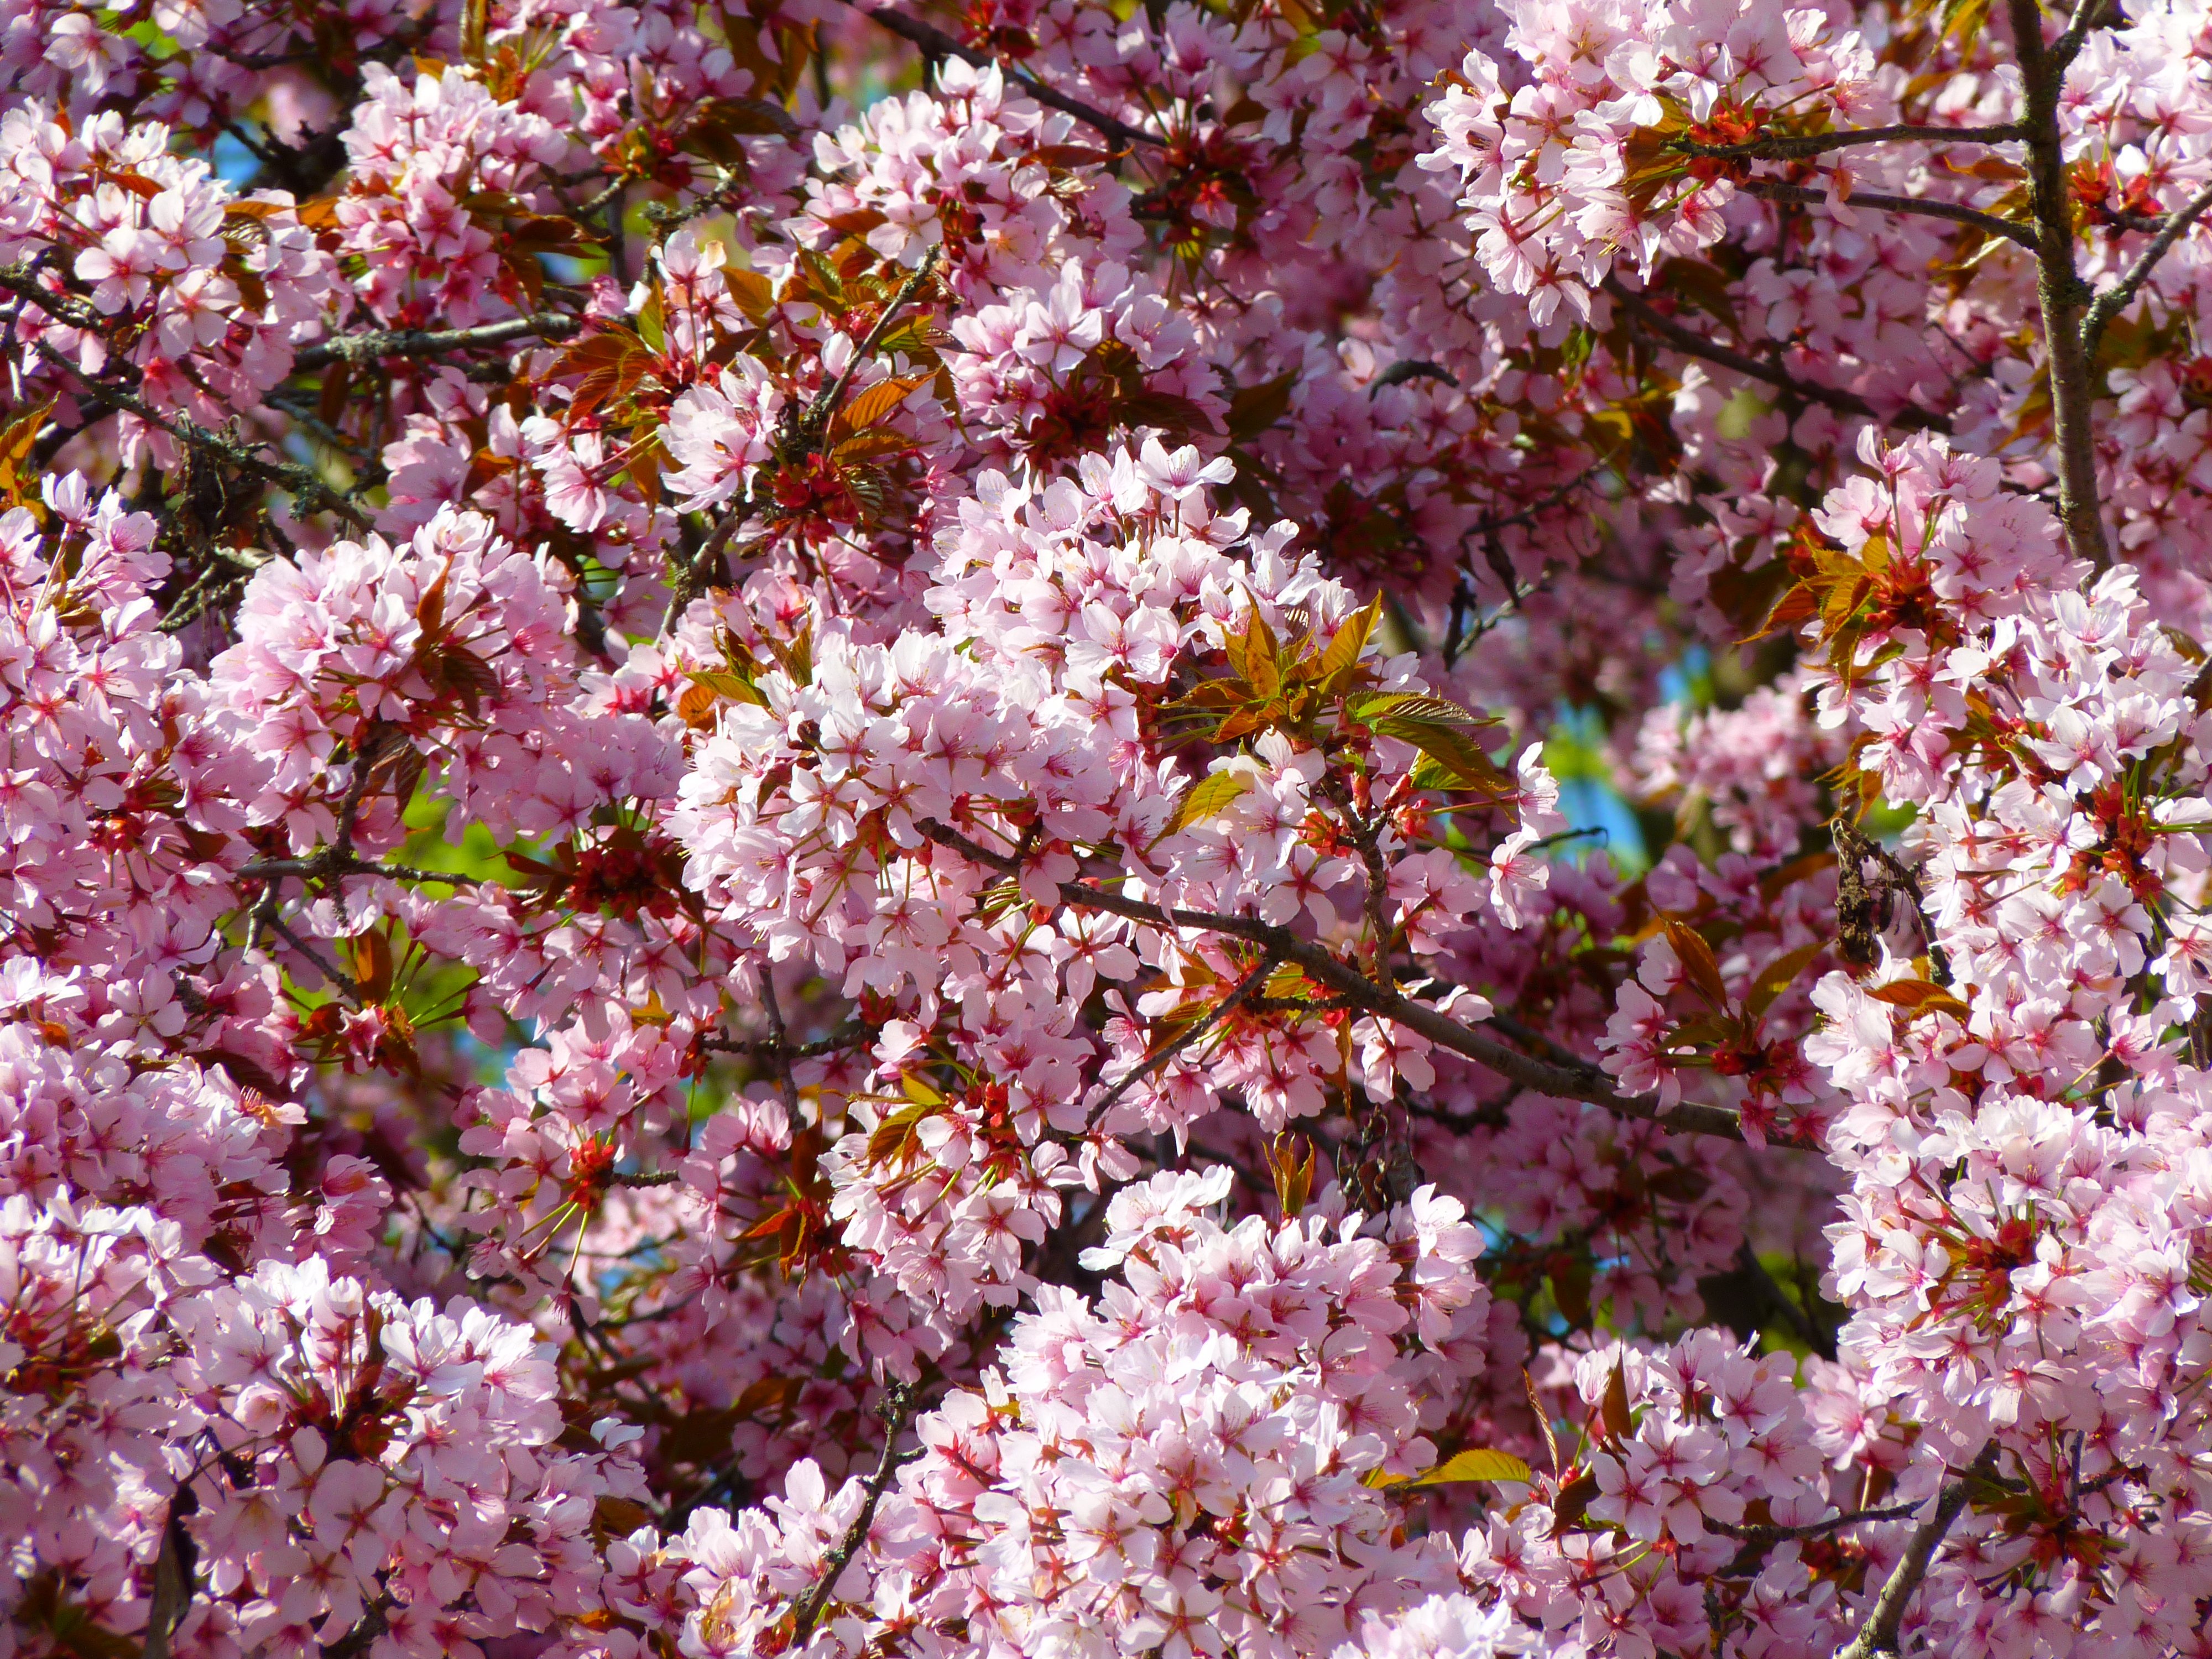
tree, branch, blossom, plant, flower, bloom, spring, produce, pink, cherry blossom, flowers, shrub, cherry, flowering plant, rose family, prunus cerasifera, blood plum, land plant